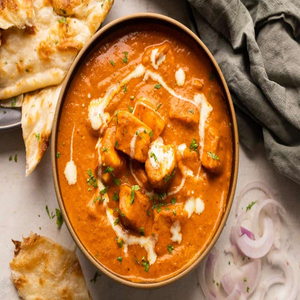
Dish: paneer